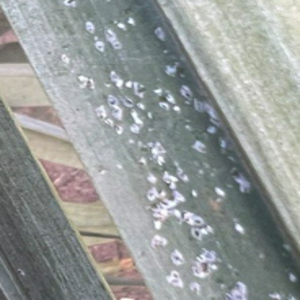
Label: Parlatoria Blanchardi